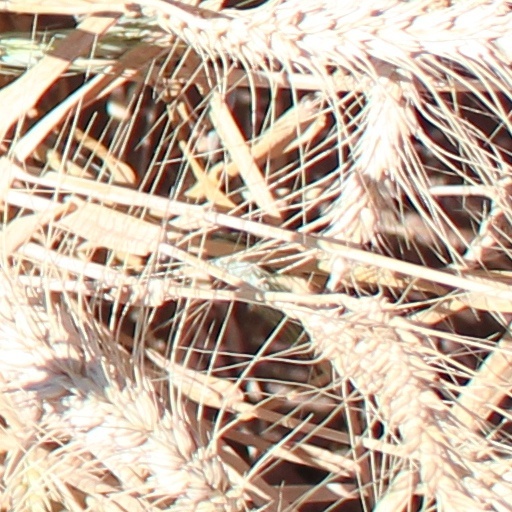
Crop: wheat